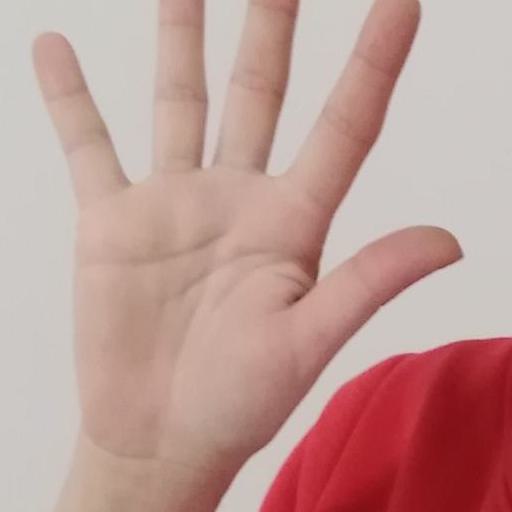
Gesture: palm